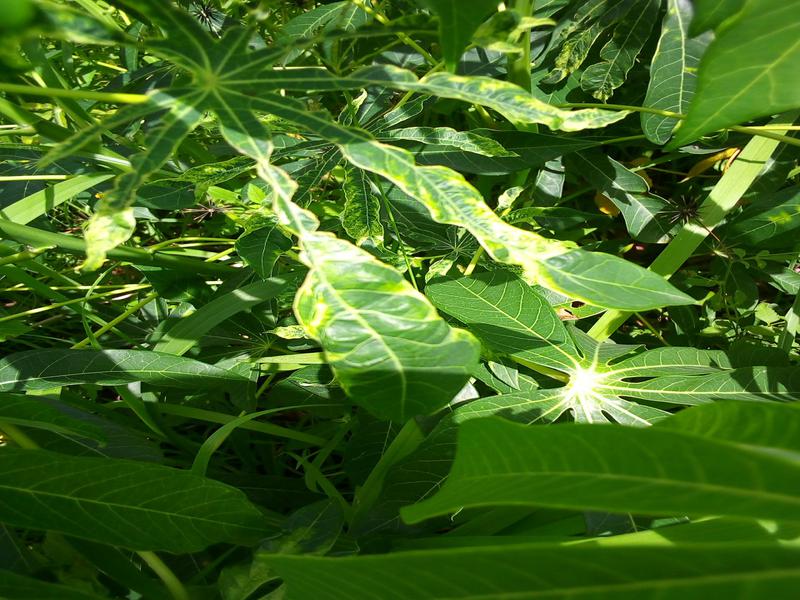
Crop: cassava
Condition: mosaic_disease